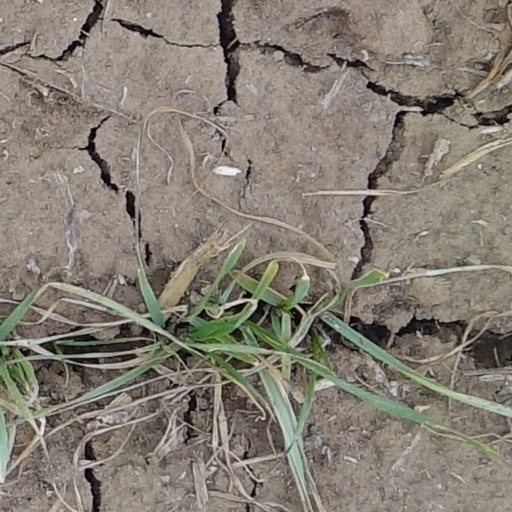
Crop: wheat